Mohamed El Jem

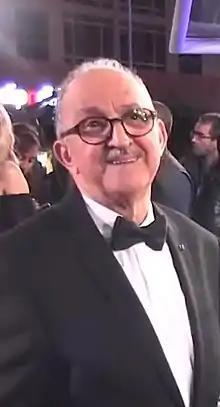

Mohamed El Jem (born September 3, 1948 âgé 75 in Salé) is a Moroccan theater, TV and film actor and comedian.